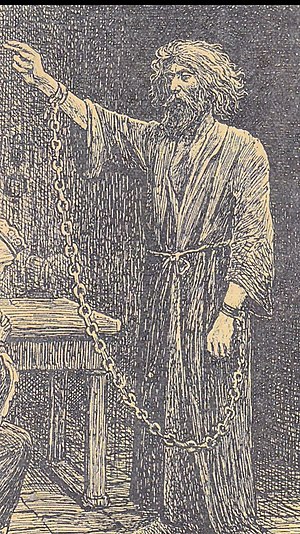
Biskop Valdemar
Biskop Valdemar som fange på Søborg Slot kort før sin frigivelse i 1206
Biskop Valdemar (Valdemar Knudsen) som tegnet af Poul Steffensen i 1913 - gengiver tidpunktet lige før hans frigivelse fra fangenskabet på Søborg Slot i 1206.
Biskop Valdemar var frillesøn af kong Knud 5. og biskop i Slesvig mellem 1184 og 1191, hvor han flygtede til Sverige efter uoverensstemmelser med den senere Valdemar 2. Sejr om magten i hertugdømmet.